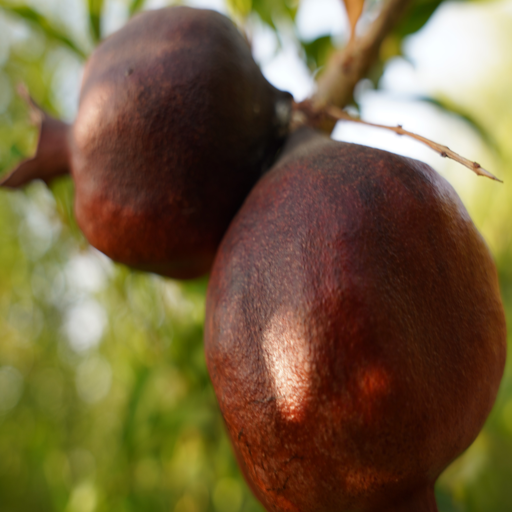
Label: Colletotrichum spp